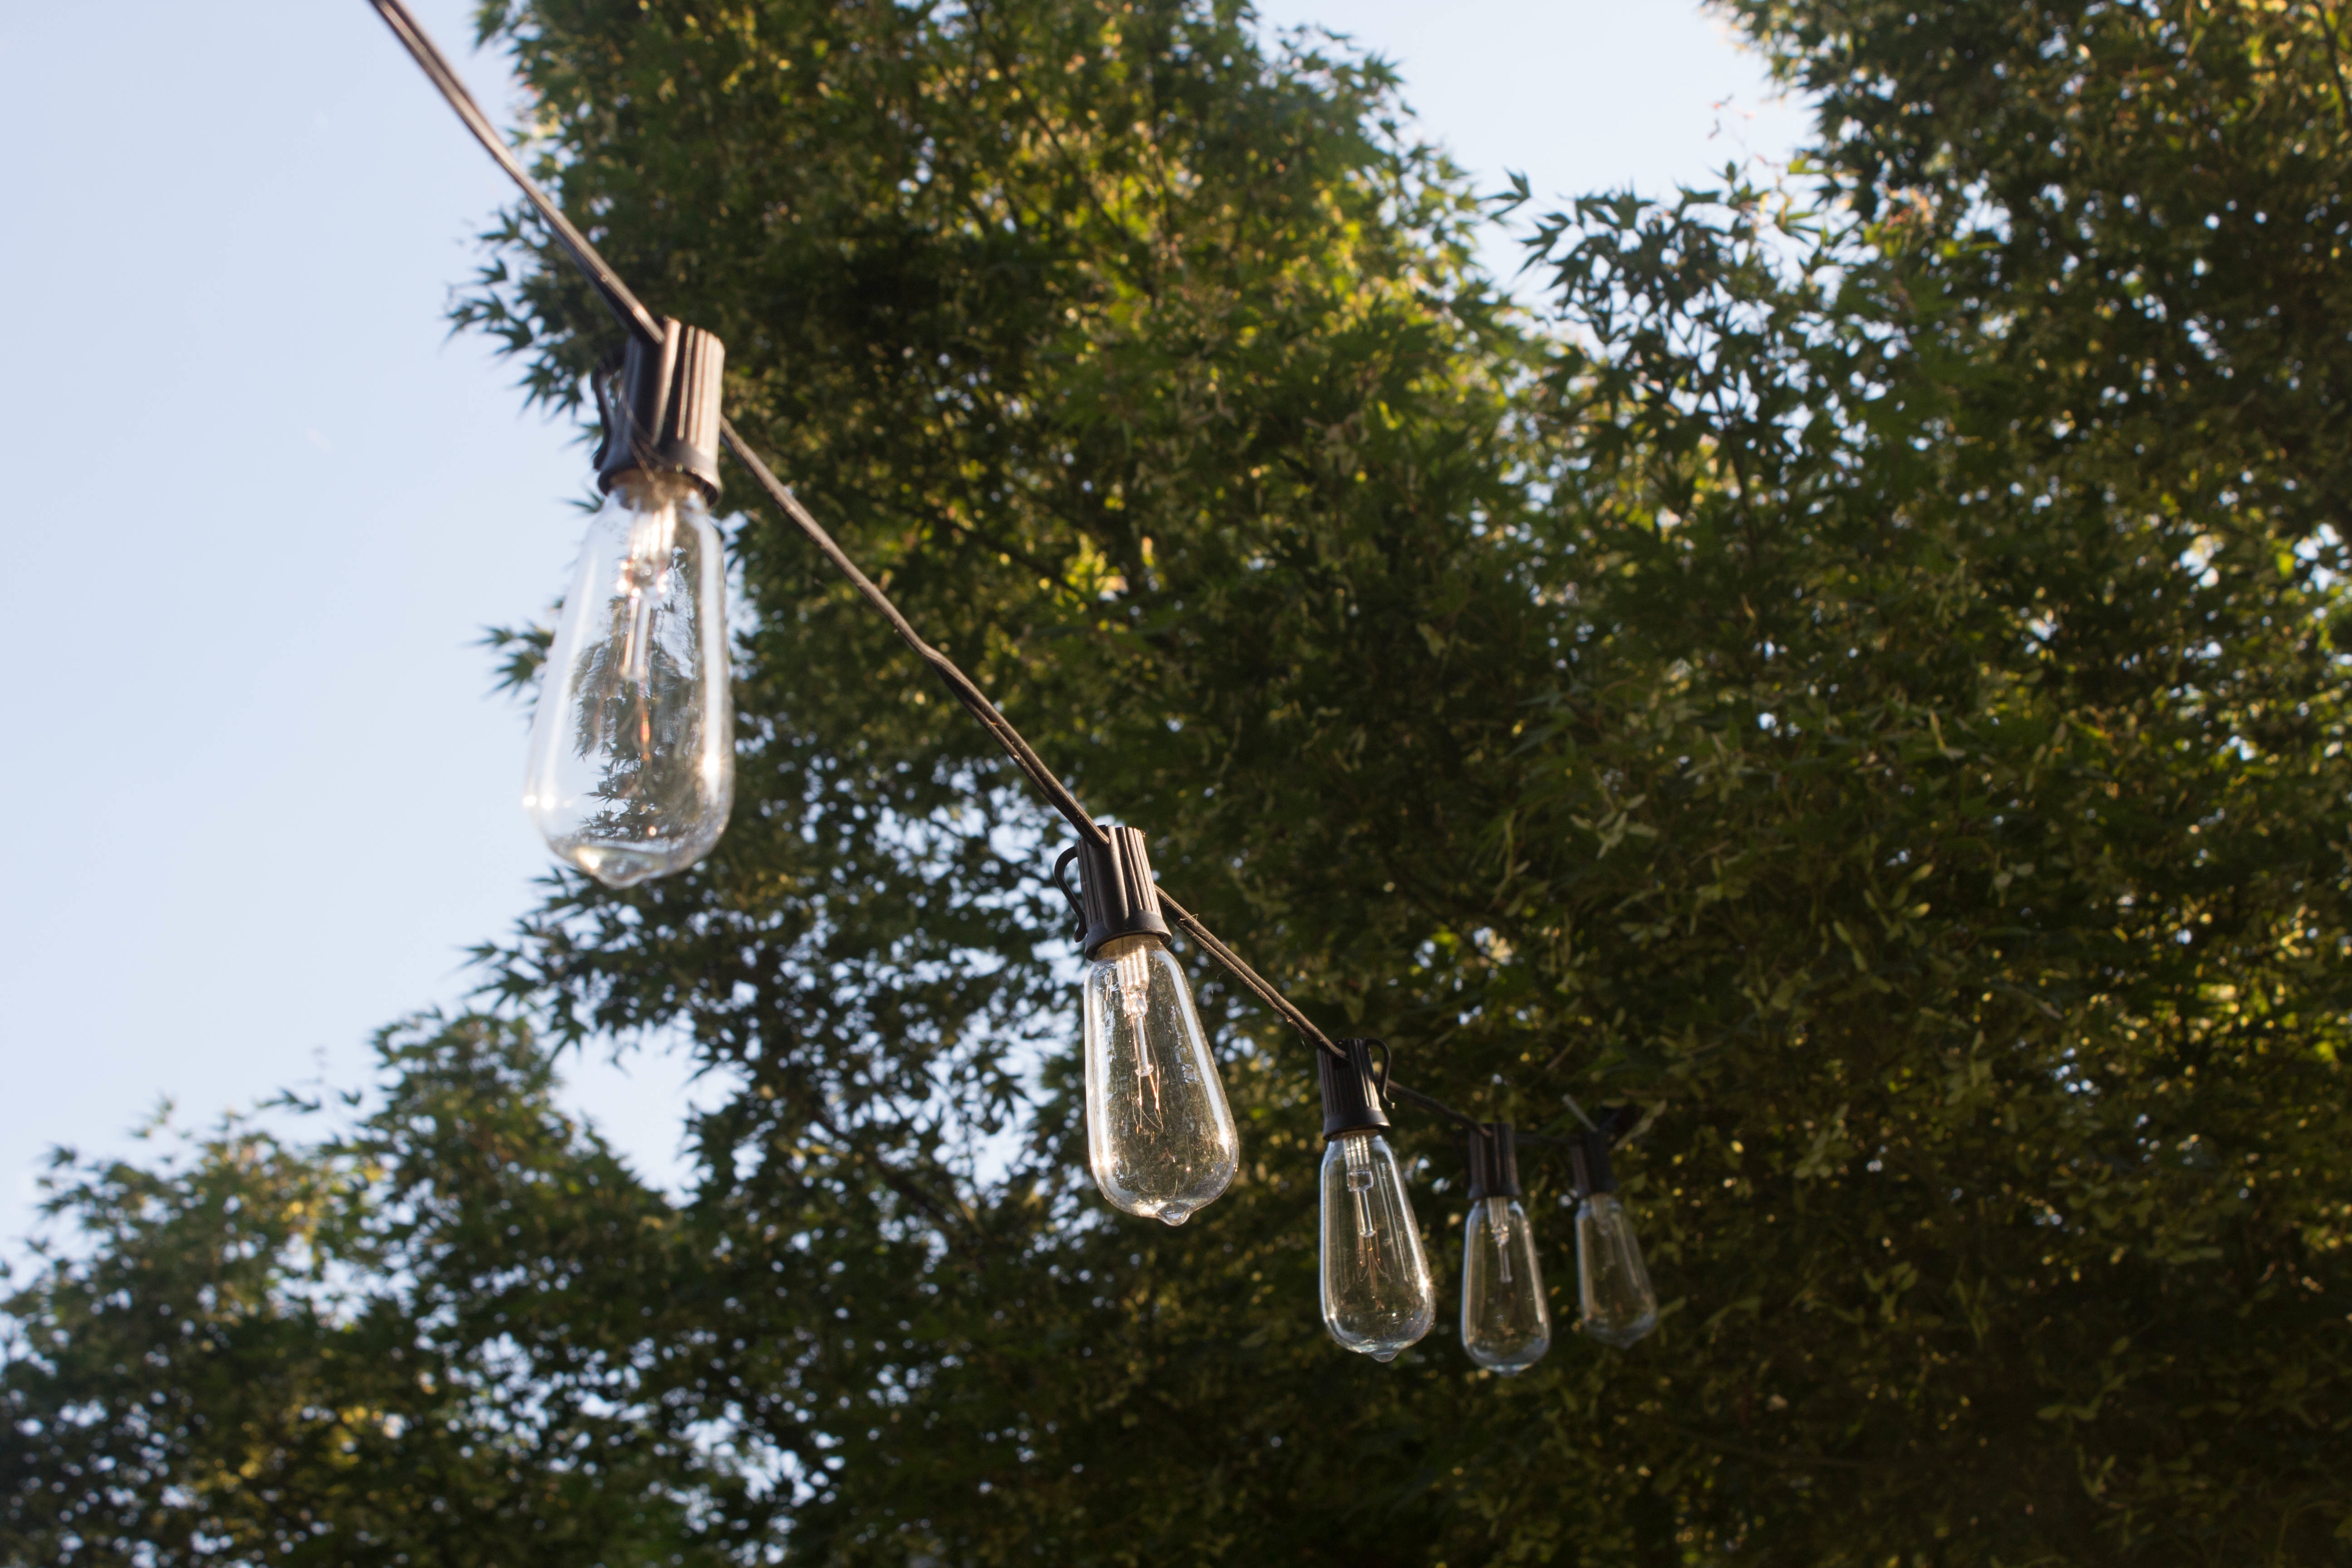
tree, plant, sunlight, leaf, wind, woody plant